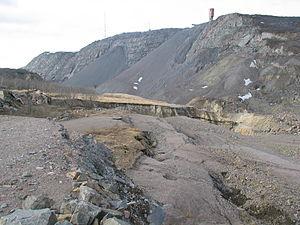
La mine de Kiruna est une mine à ciel ouvert et souterraine de minerai de fer, la plus grande au monde, située dans le comté de Norrbotten à proximité de la ville de Kiruna, en Suède. Elle appartient à LKAB.